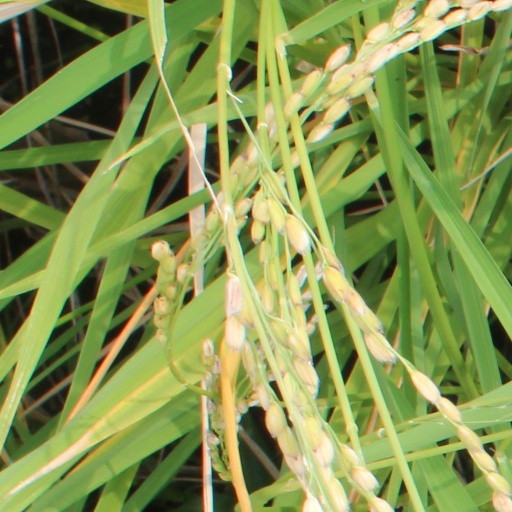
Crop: rice